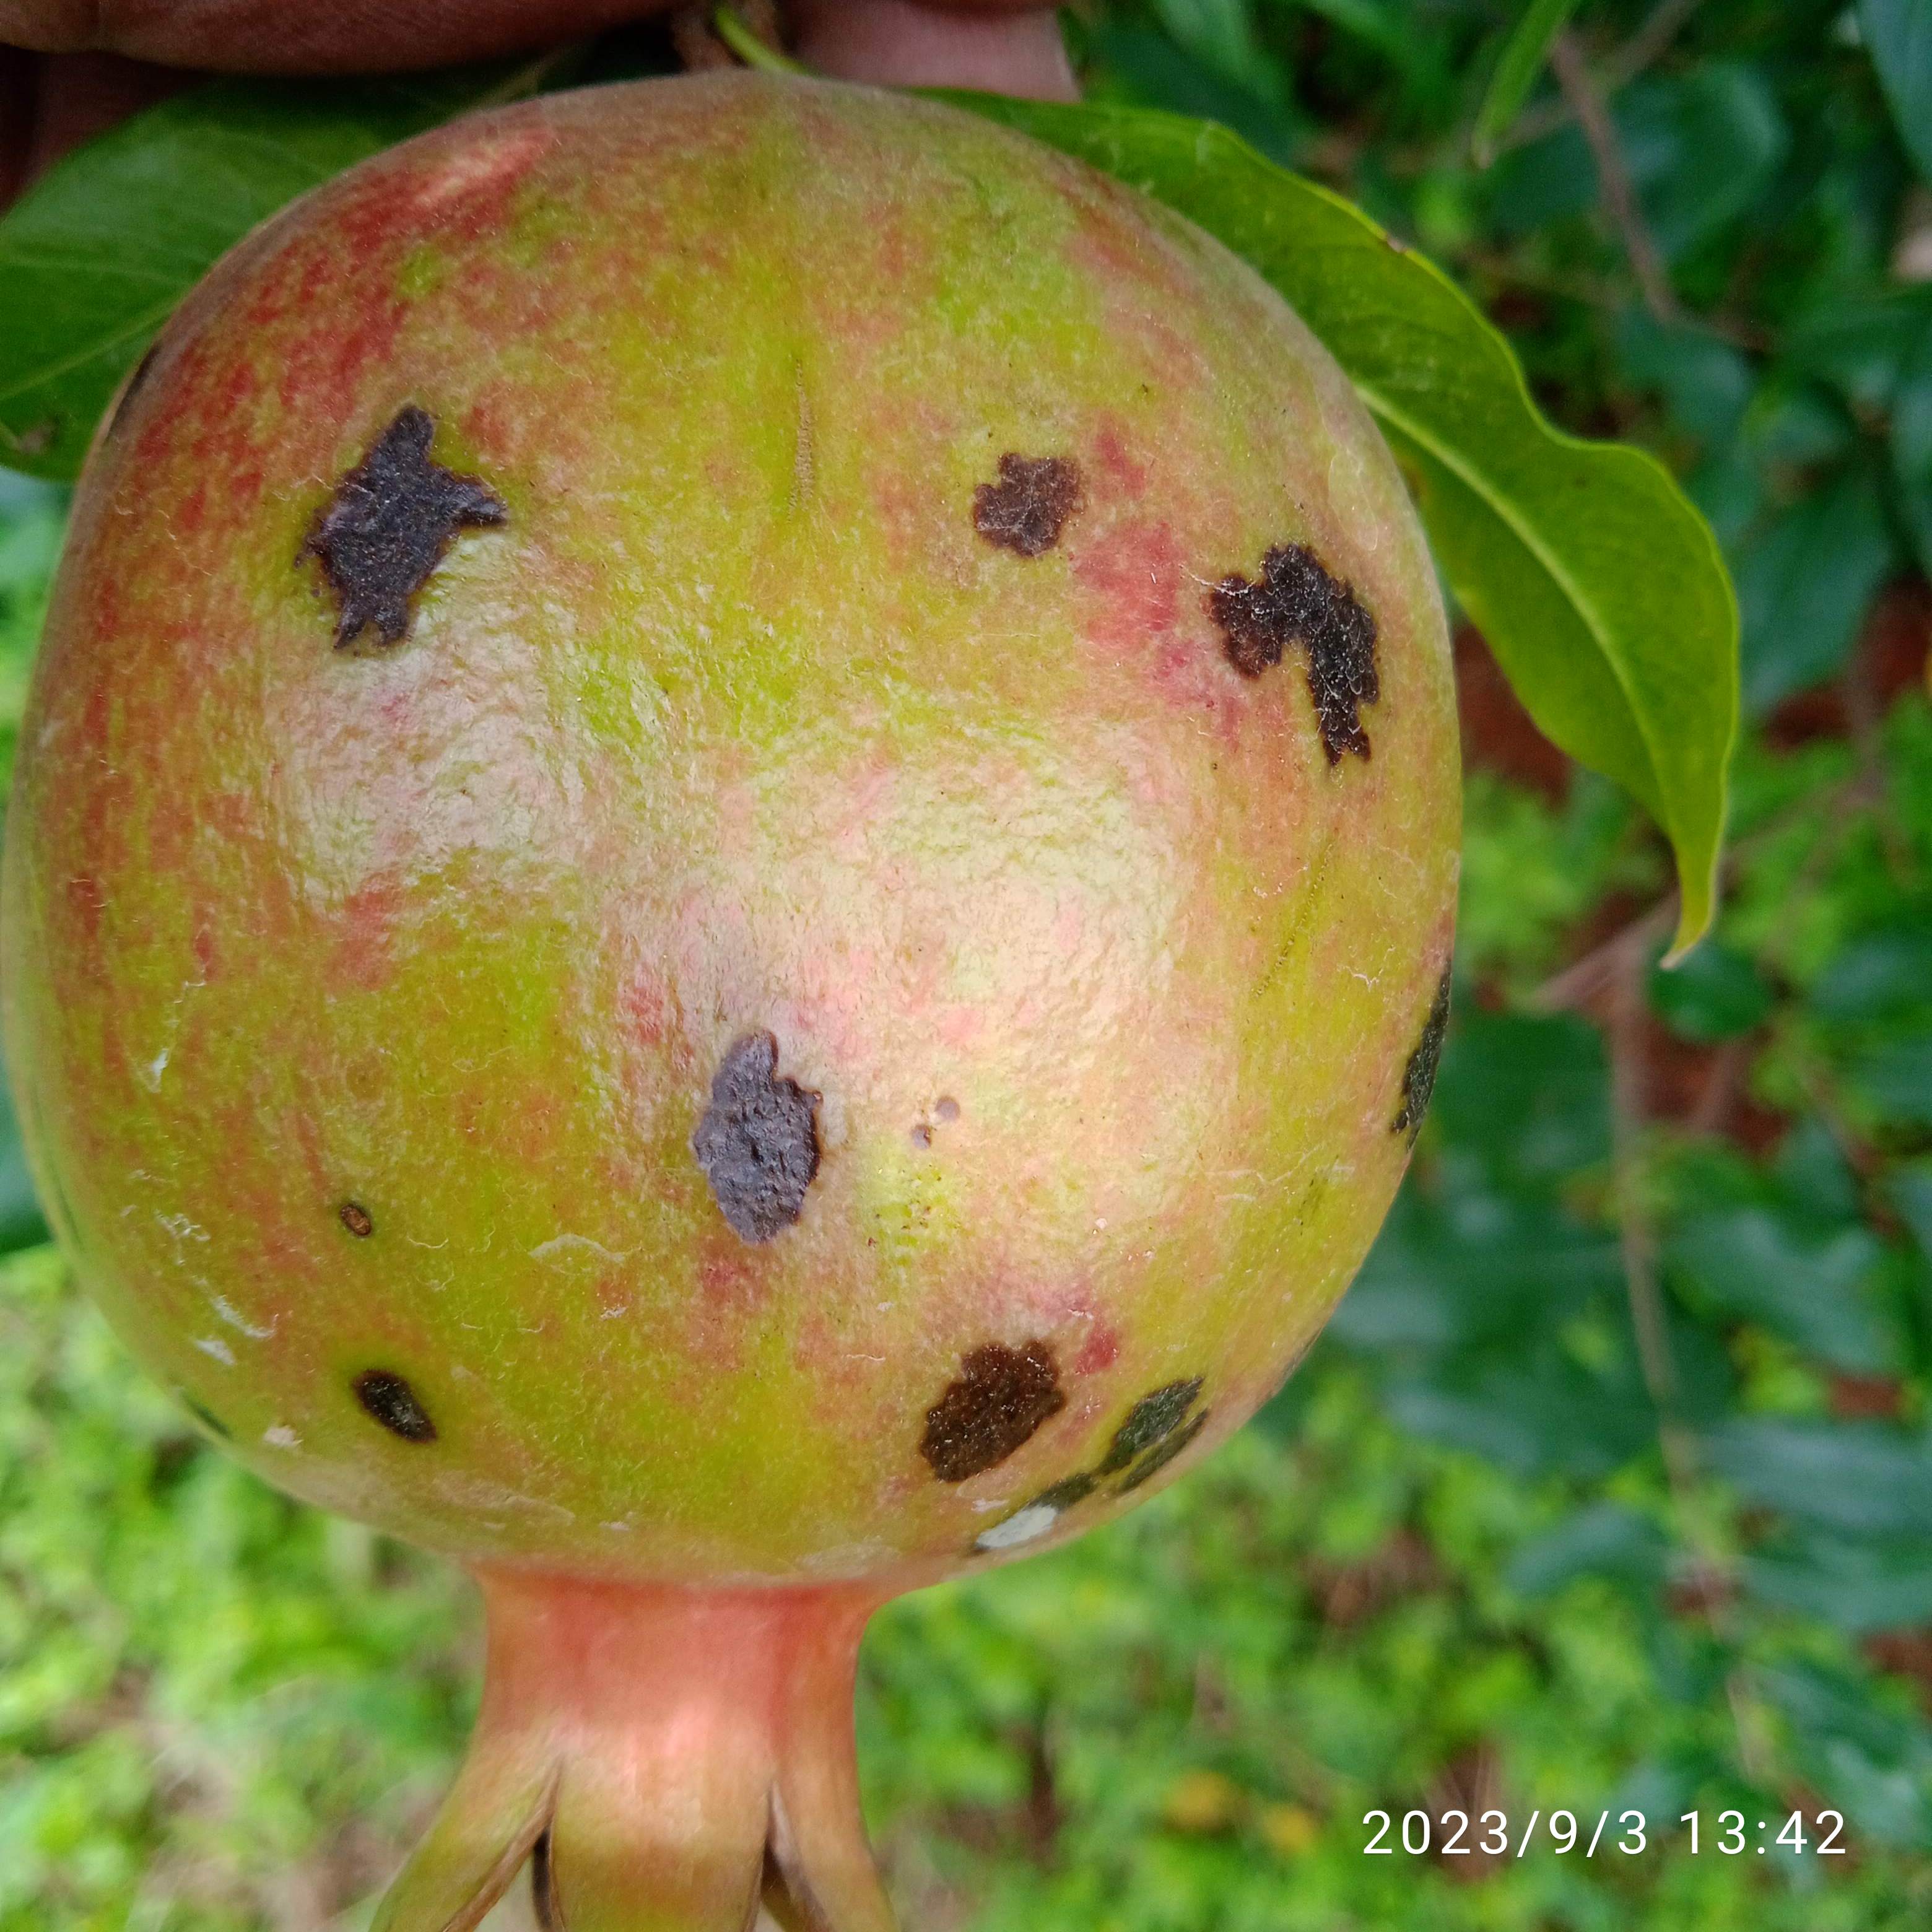
Label: Anthracnose